Heinrich Eduard Linde-Walther

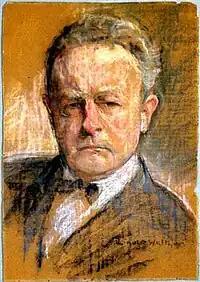
Self-portrait (c.1915)

Heinrich Eduard Linde-Walther, born Walther Heinrich Eduard Linde (16 August 1868, Lübeck - 23 May 1939, Travemünde) was a German painter and illustrator.